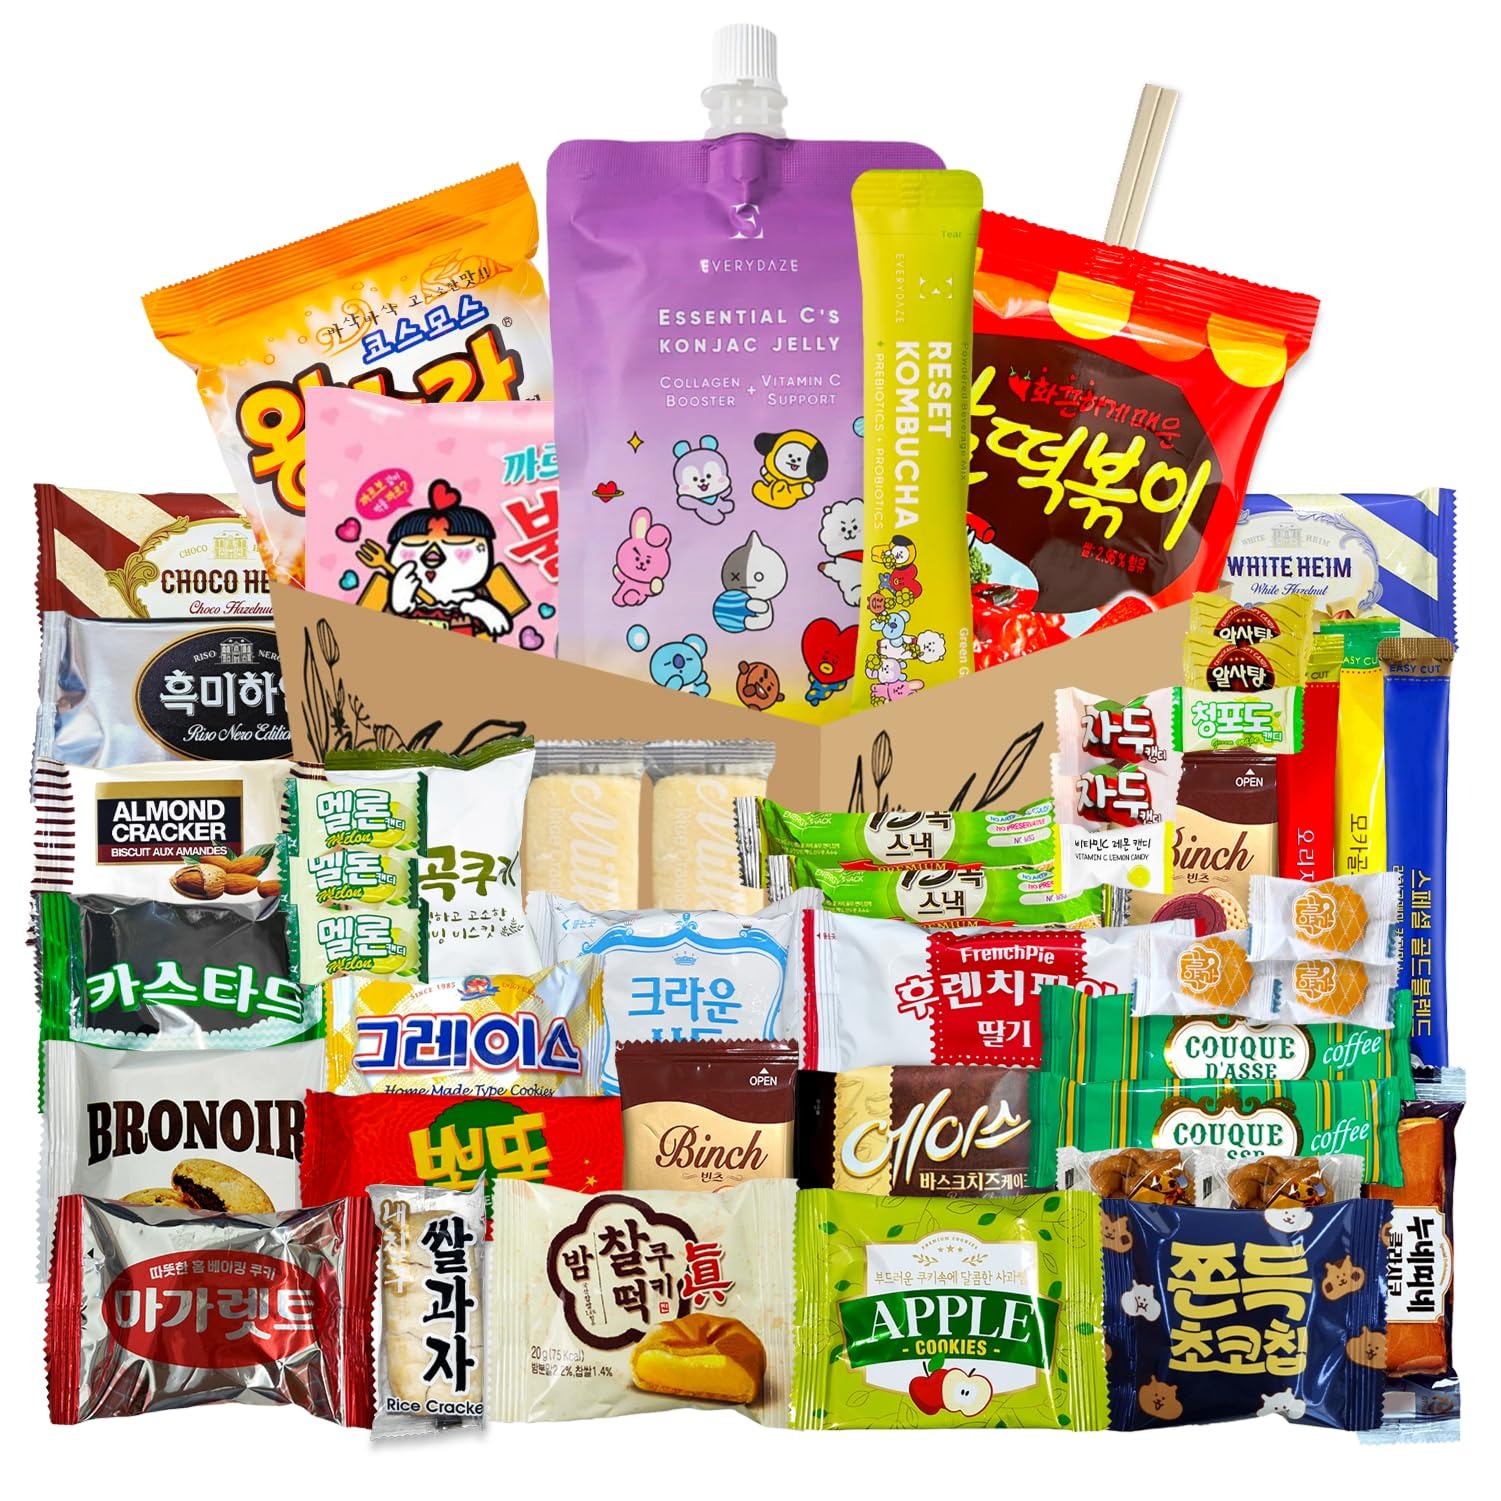
Item Name: Korean Snack Box 48 Count - Variety of Individually Wrapped Korean Snacks with Chips, Cookies, Ramen and Candy for Kids, Children, College Students, and Adults. Gift Box for K-Food Lovers - Journey of Korea
Bullet Point 1: THOUGHTFULLY CURATED KOREAN SNACKS: Each snack box is thoughtfully put together using high-quality items from Korea’s top snack brands, such as Lotte, Orion, and Crown, to provide a well-rounded snacking experience intended to help you explore the rich flavors and heritage of Korean cuisine.
Bullet Point 2: FORTY-EIGHT DELIGHTFUL BITES: Savor the taste of forty-eight different sweet and spicy snacks, providing a delightful array of flavors that might pleasantly surprise your palate.
Bullet Point 3: A MYSTERY IN EVERY BOX: Embrace the element of surprise with our snack box, as the contents may vary based on availability, ensuring an exciting and ever-changing snacking adventure.
Bullet Point 4: SHAREABLE AND GIFT-WORTHY: Share the joy of trying new flavors with friends, family, or colleagues. A great gift for those who miss the taste of home or want to explore Korean snacks. Ideal for sending care packages to college students or military personnel. Whether it's Thanksgiving, Christmas, Valentine's Day, or birthdays, spread the love with your favorite Korean snacks.
Bullet Point 5: EFFORTLESS ENJOYMENT: Individually wrapped snacks ensure freshness and portability, making them suitable for on-the-go snacking or leisurely enjoyment at home.
Product Description: In cases of manufacturer production shortages, substitutions may be made with comparable items.
Value: 1.0
Unit: Count

Price: 36.95